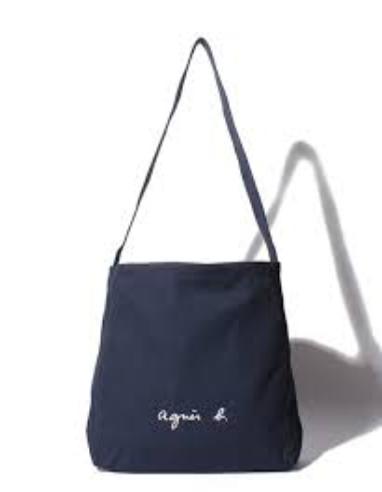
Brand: Agnes b
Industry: Clothes